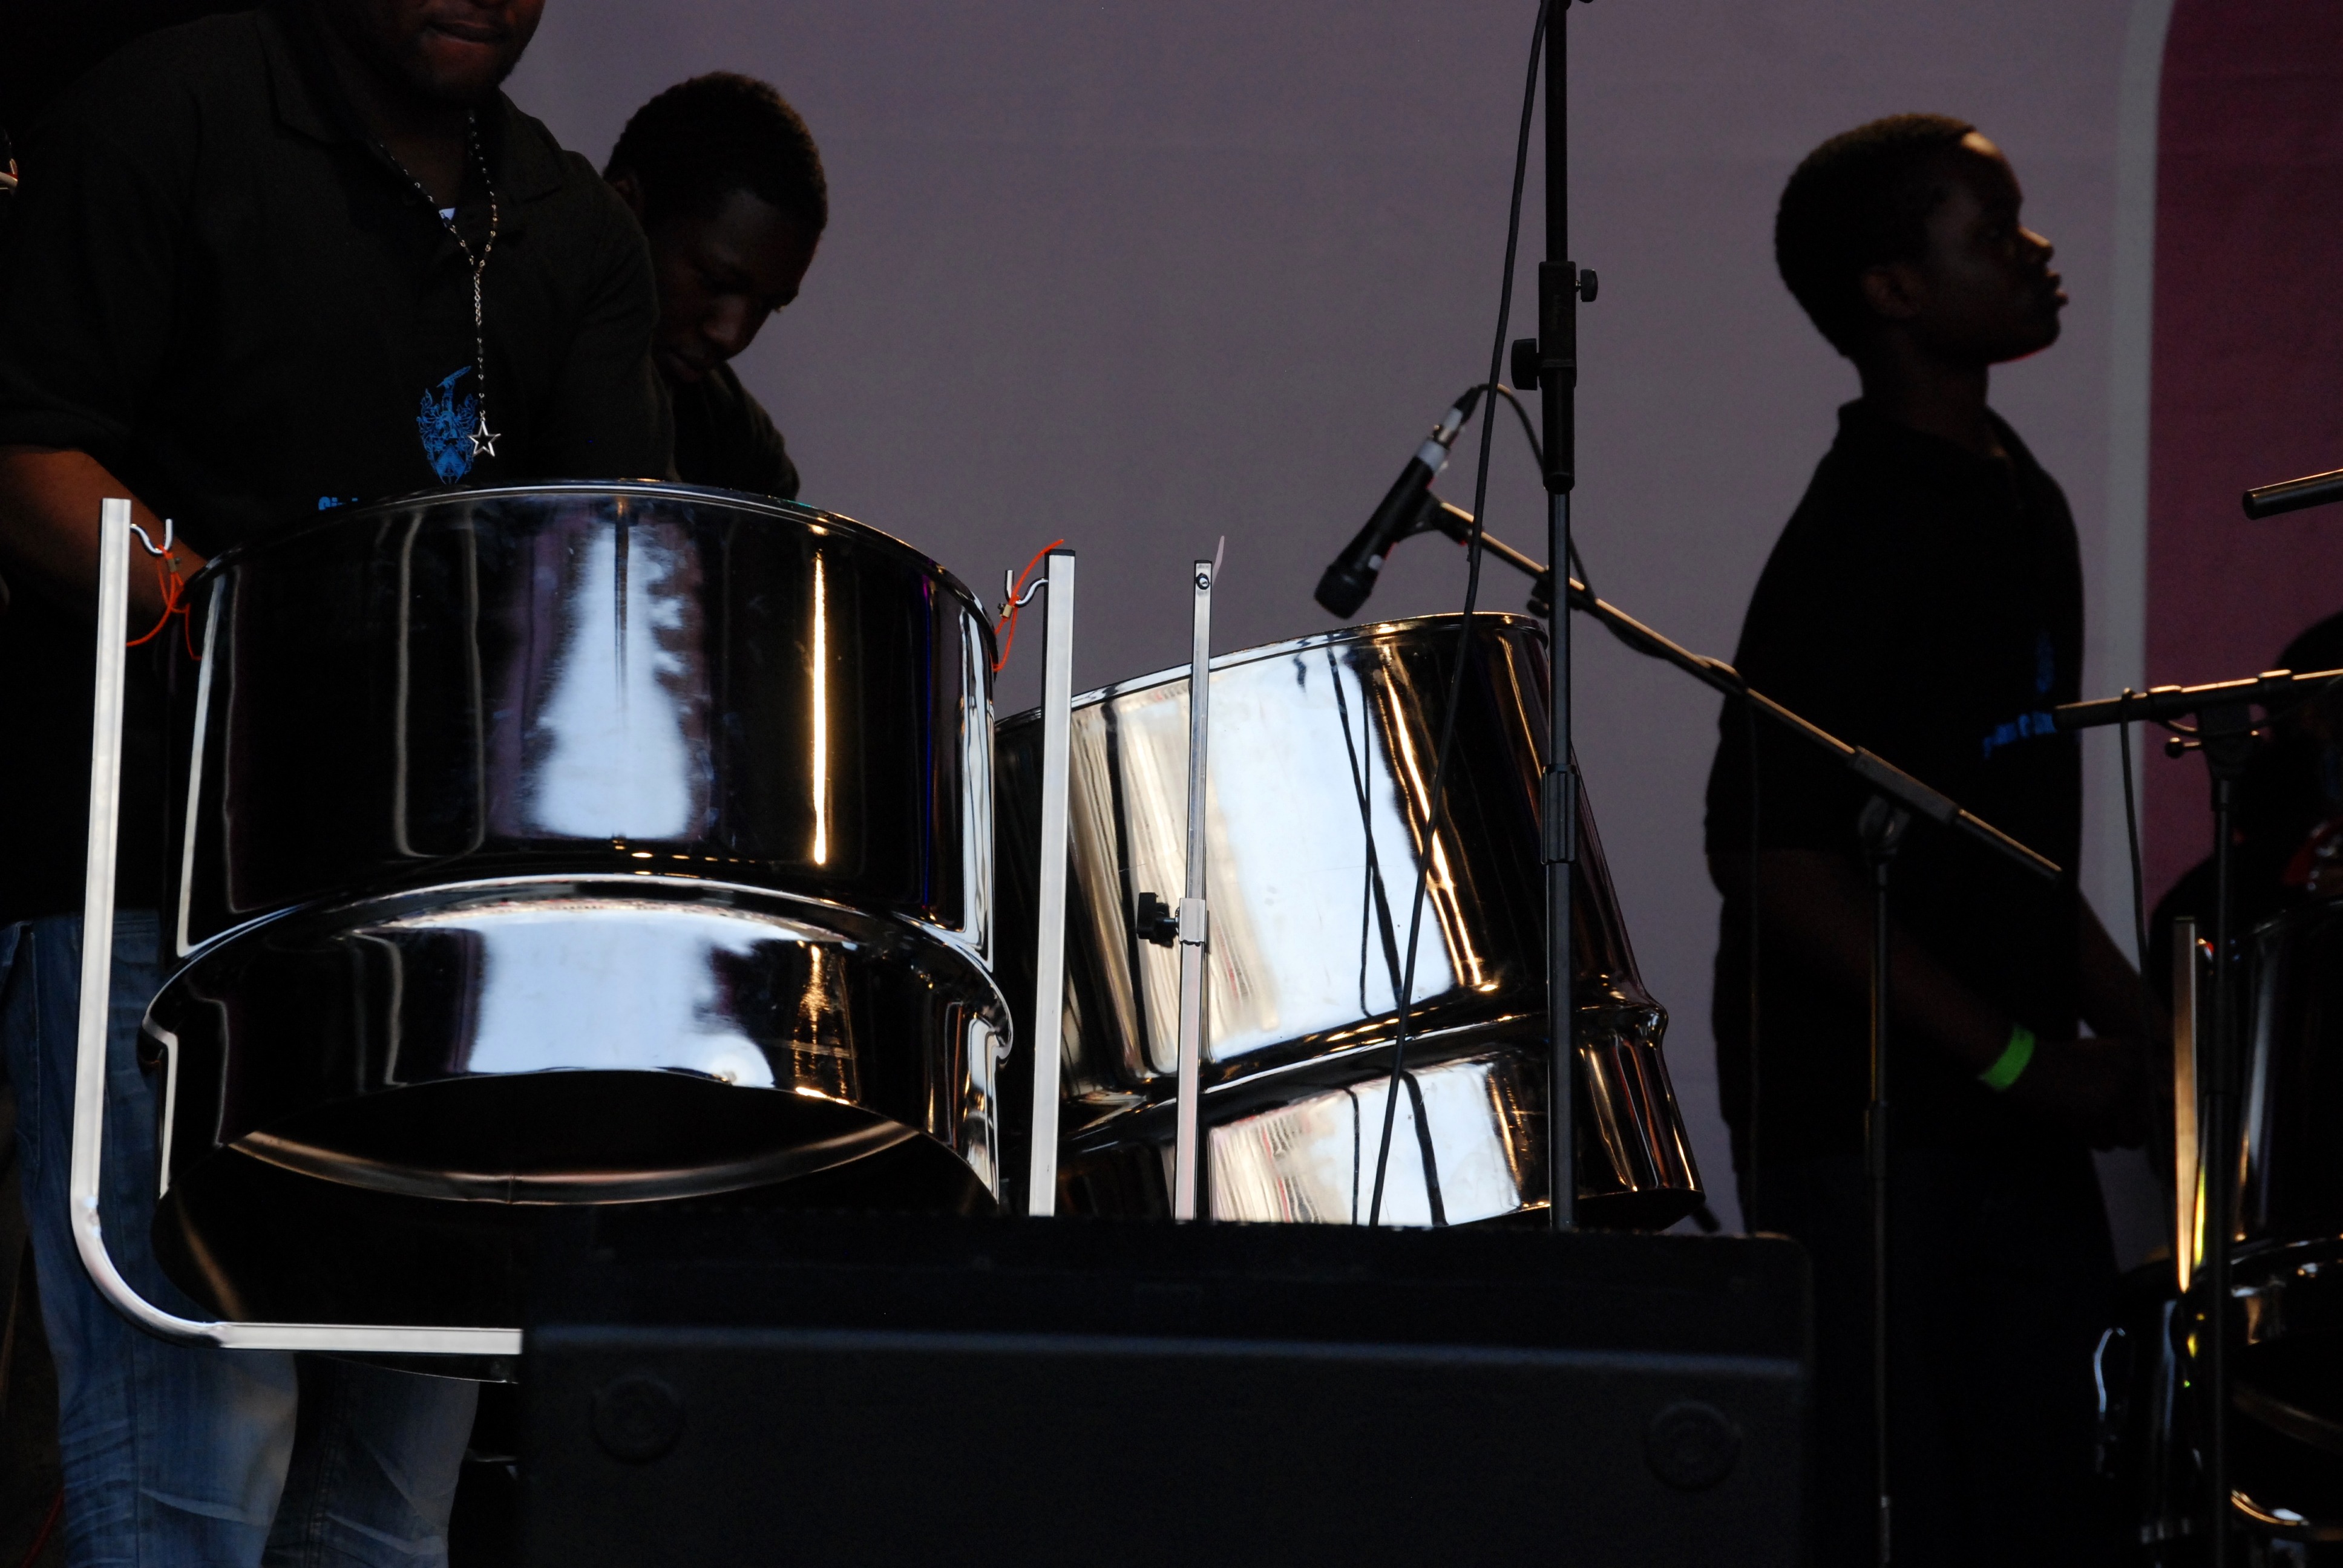
silhouette, music, concert, equipment, instrument, musician, drum, musical instrument, percussion, stage, musical, performance, singing, sound, drums, drummer, entertainment, skin head percussion instrument